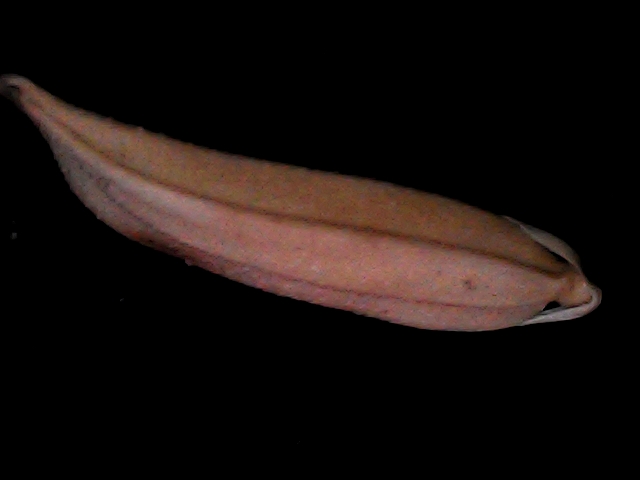
Rice variety: BD70